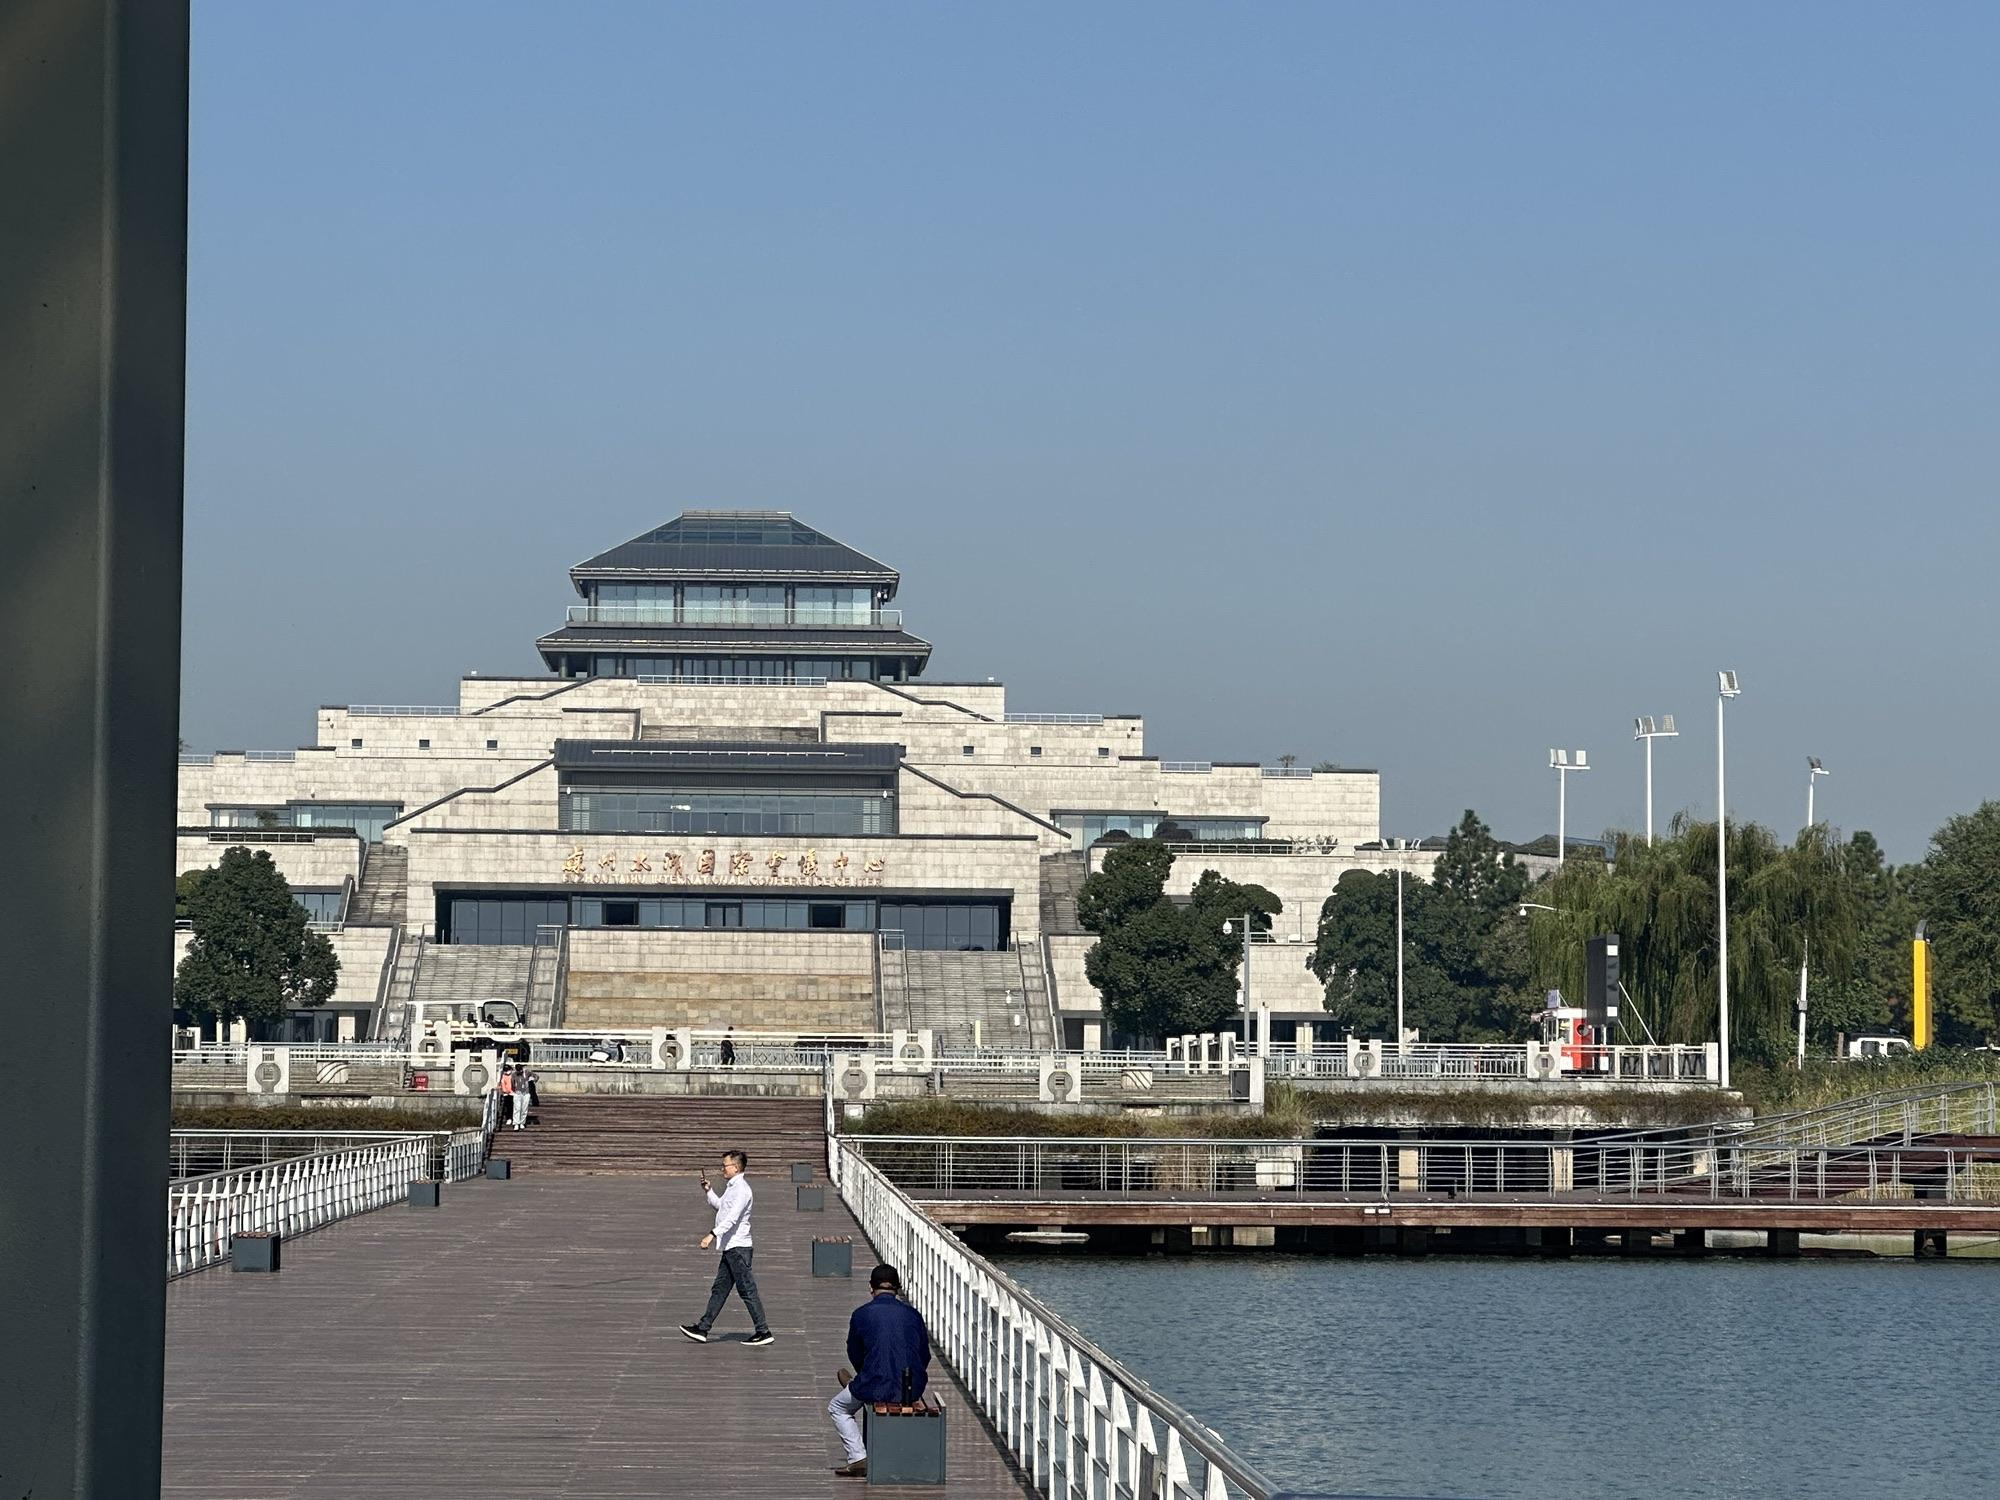
地标名称：苏州太湖国际会议中心
所在城市：苏州市·吴中区